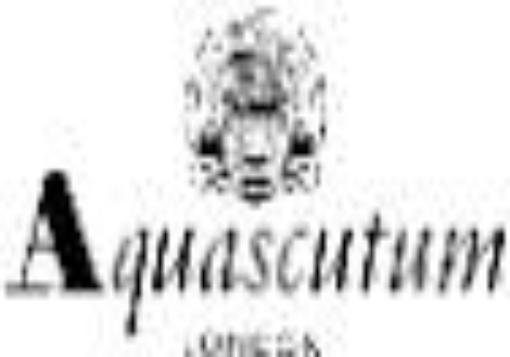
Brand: Aquascutum
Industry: Clothes